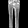
Label: Trouser